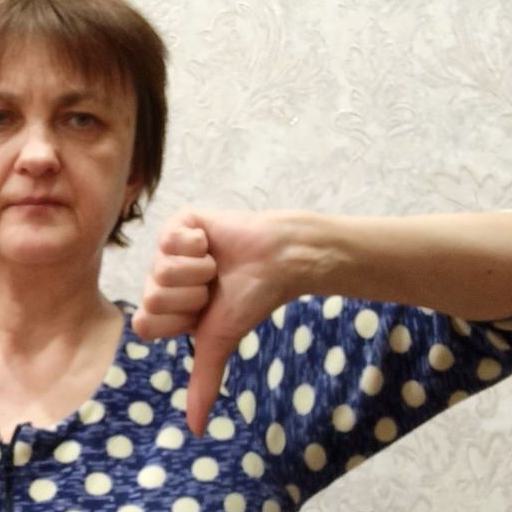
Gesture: dislike